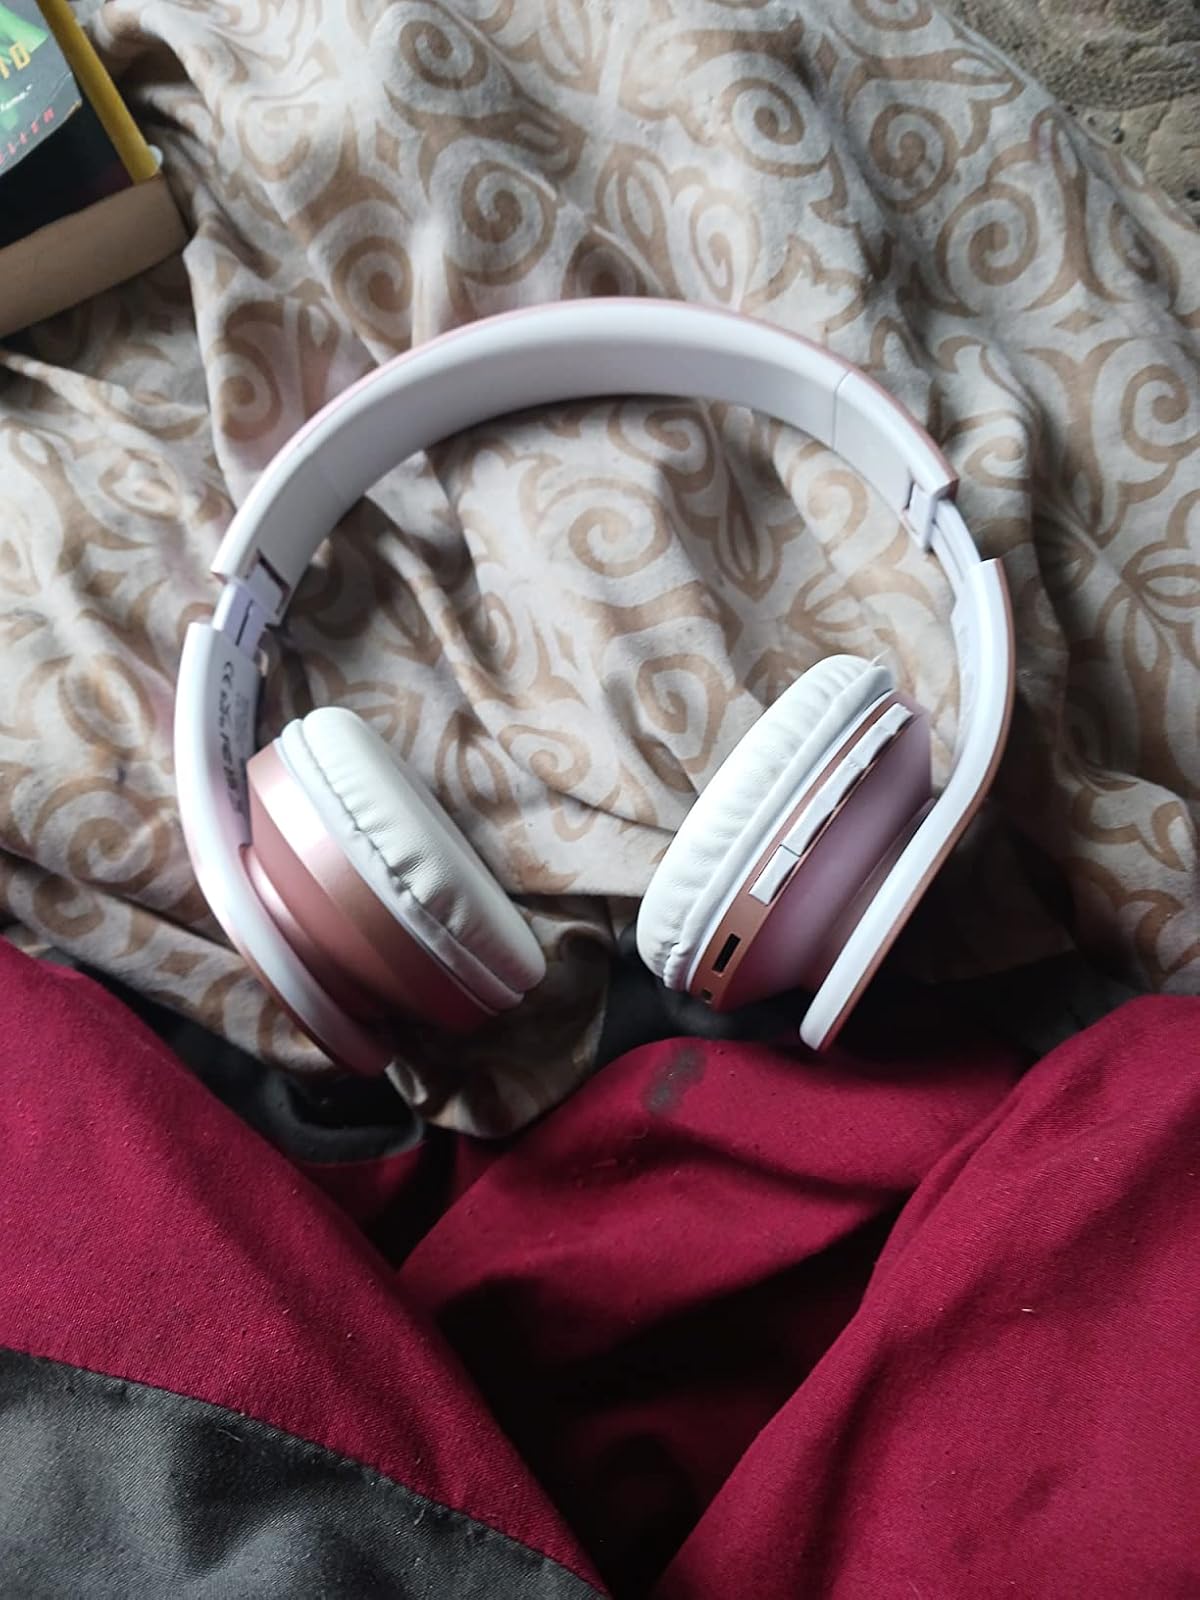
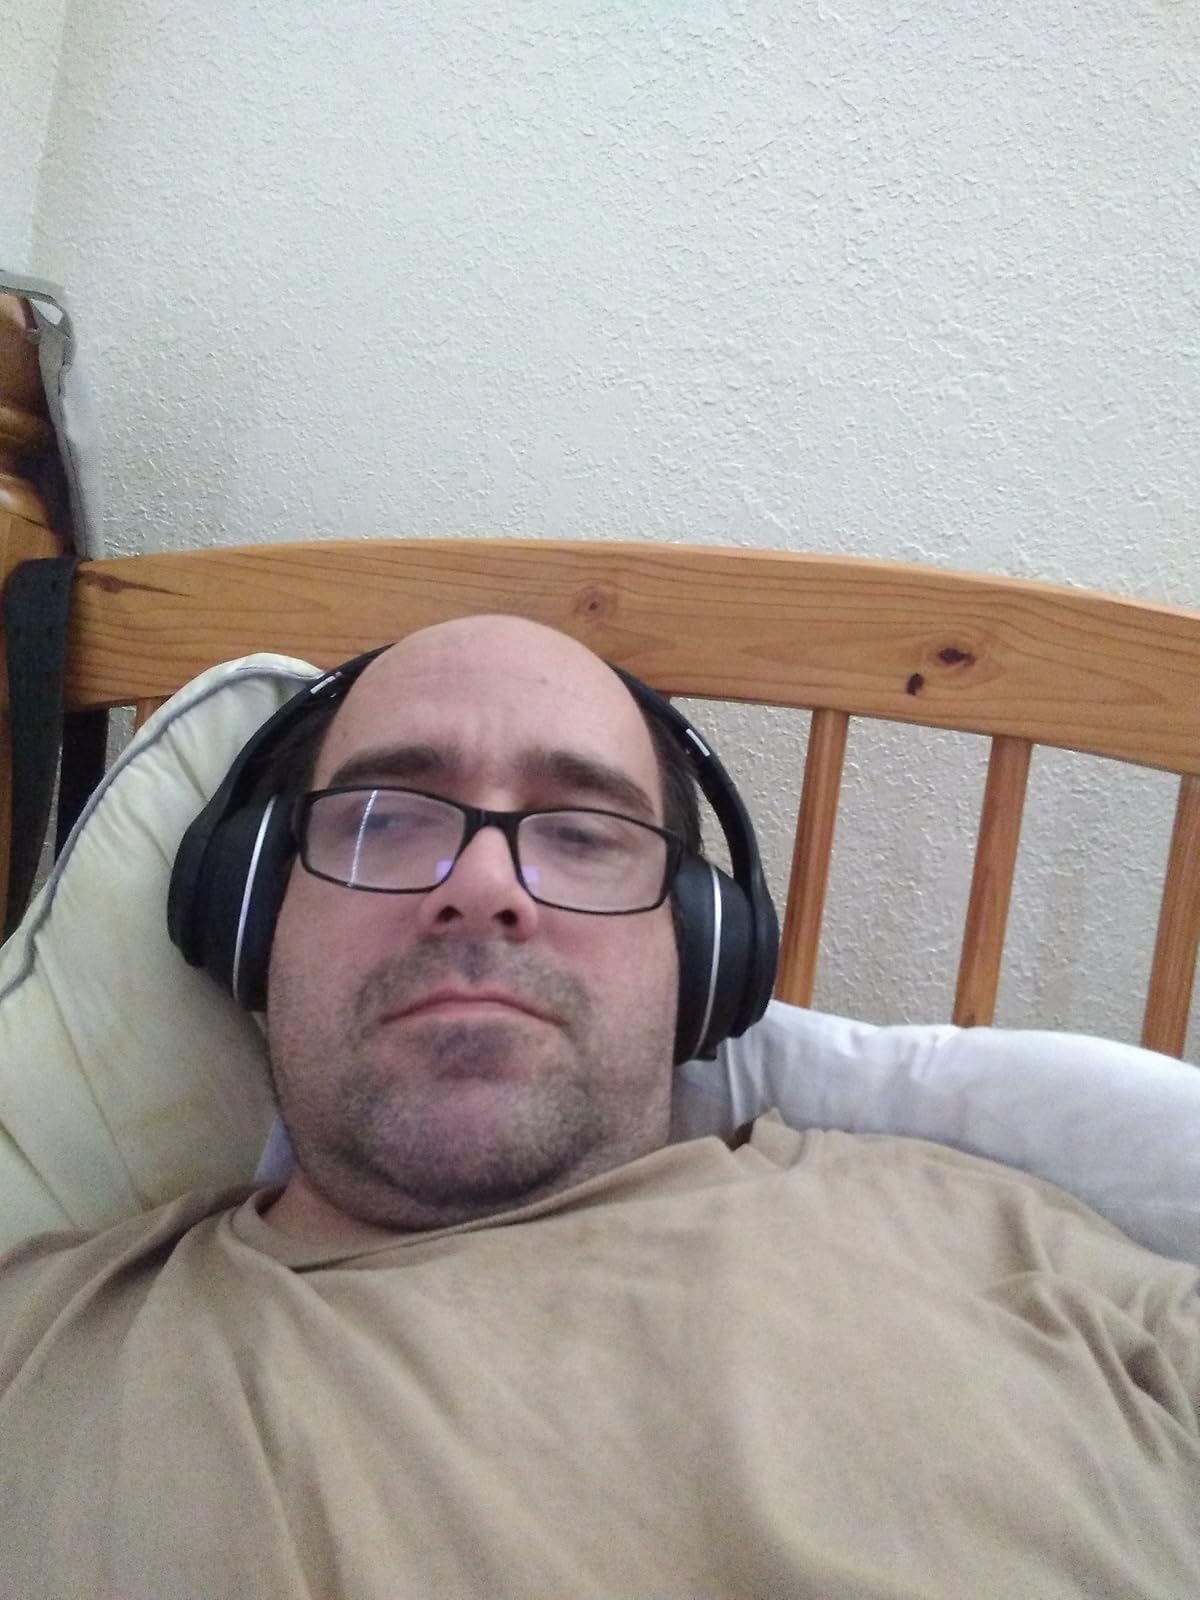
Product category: headphones
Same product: no